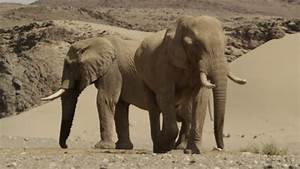
Label: elefante